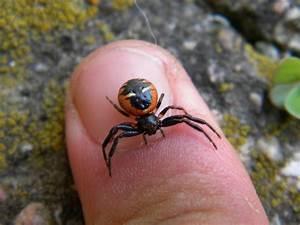
spider